Late-May 1998 tornado outbreak and derecho

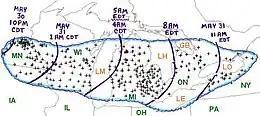
Timeline of the derecho

The Late-May 1998 tornado outbreak and derecho was a historic tornado outbreak and derecho that began on the afternoon of May 30 and extended throughout May 31, 1998, across a large portion of the northern half of the United States and southern Ontario from southeastern Montana east and southeastward to the Atlantic Ocean. The initial tornado outbreak, including the devastating Spencer tornado, hit southeast South Dakota on the evening of May 30. The Spencer tornado was the most destructive and the second-deadliest tornado in South Dakota history. A total of 13 people were killed; 7 by tornadoes and 6 by the derecho. Over two million people lost electrical power, some for up to 10 days.